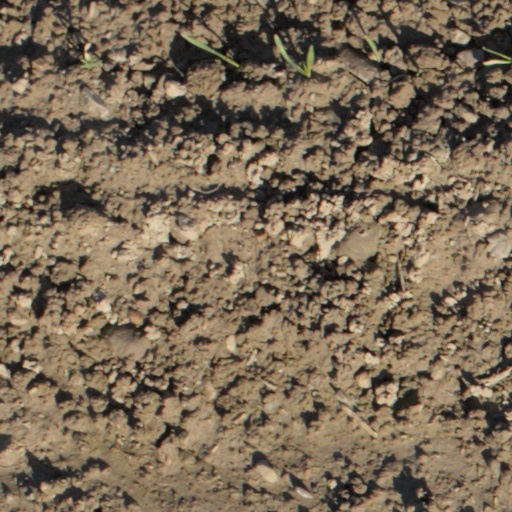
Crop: wheat